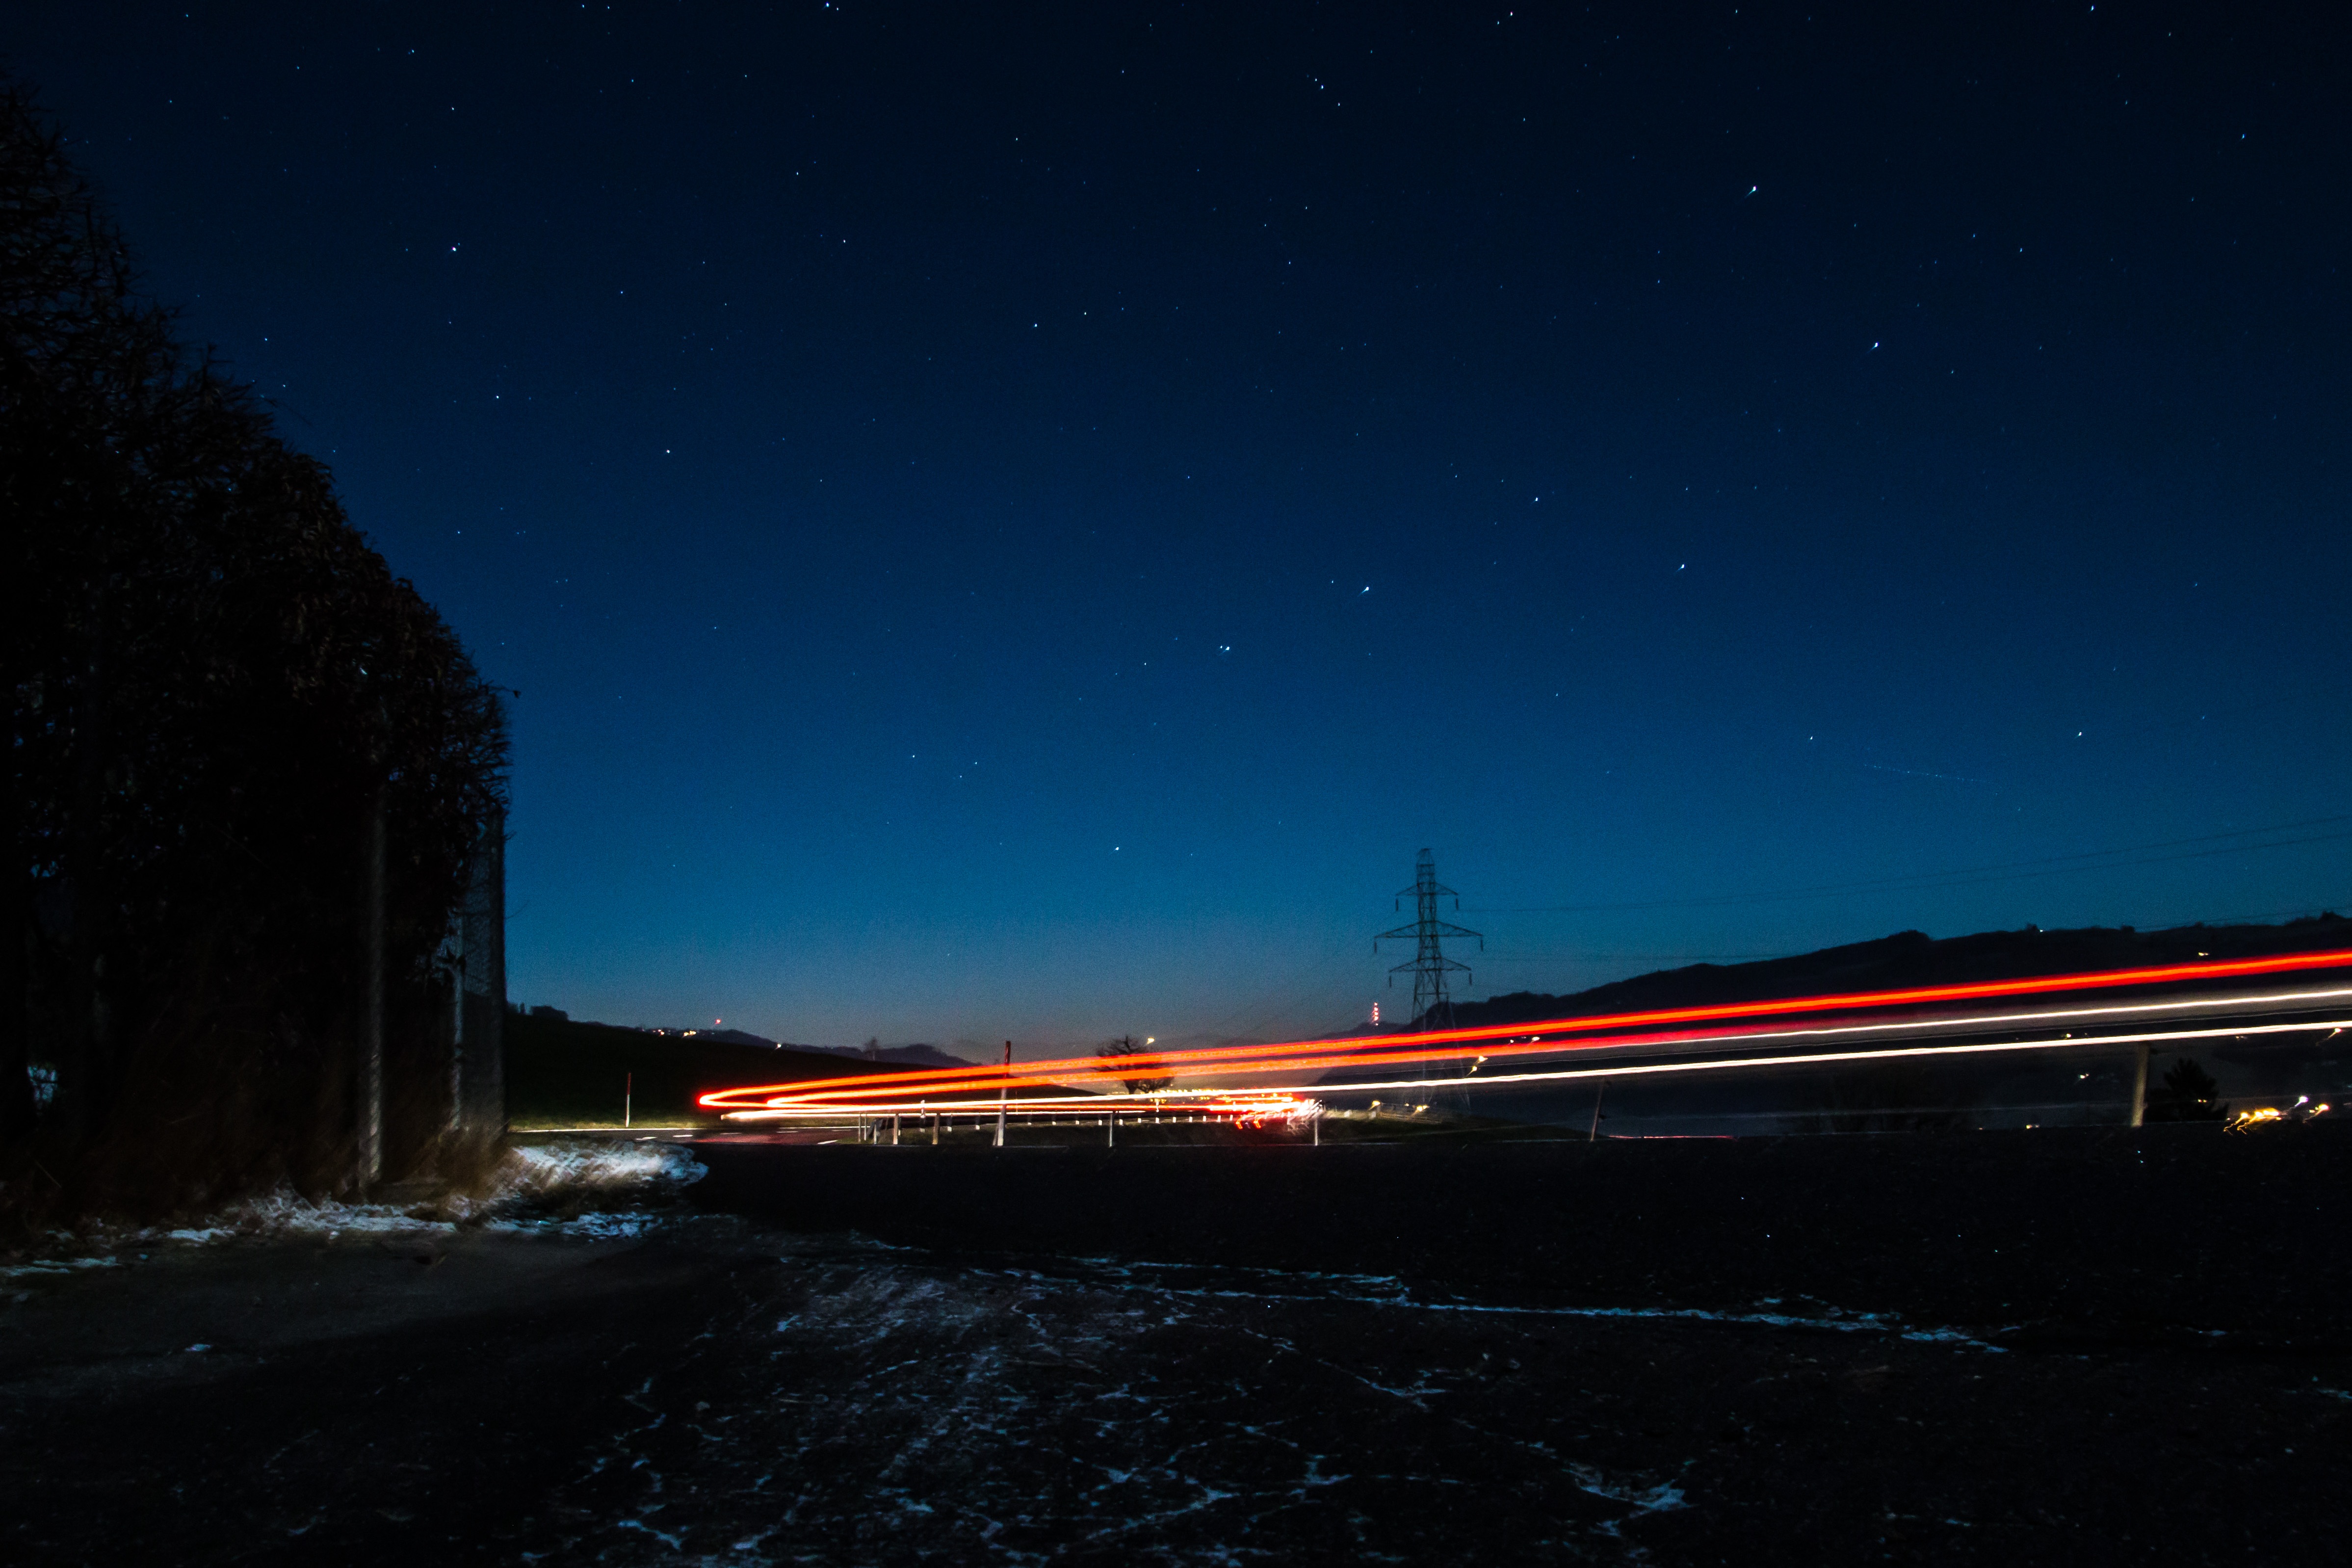
snow, light, sky, road, traffic, night, star, dawn, atmosphere, dusk, evening, red, auto, darkness, aurora, long exposure, illuminated, lights, city lights, vehicles, taillights, lights track, brake lights, light traces, car headlights, atmosphere of earth